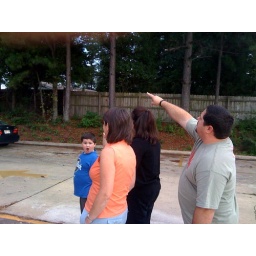
Looking at a chicken in a tree at Topps